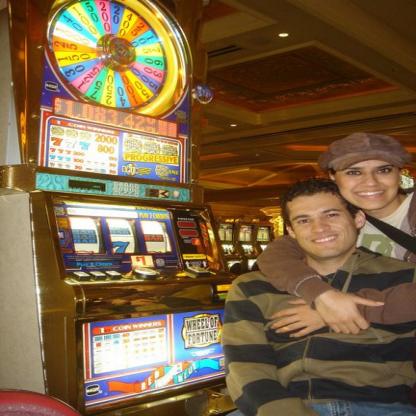
Scene: Indoor